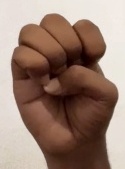
ASL sign: E